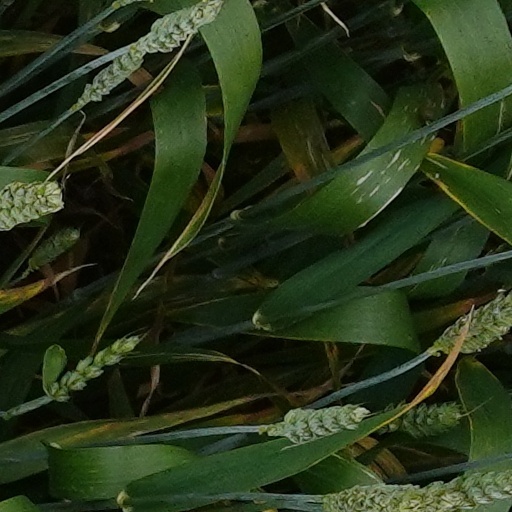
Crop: wheat